Dead-end street

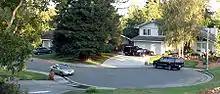
A cul-de-sac in Sacramento, California

Similar studies in Europe and Australia found that children's outdoor play is significantly reduced on through roads where traffic is, or perceived by parents to be, a risk. In addition, they confirmed the results of the seminal Donald Appleyard 1982 study, which showed the negative correlation between amount of traffic and social networks. The inverse correlation between amounts of traffic and sociability of streets was reconfirmed by a newer study that repeated Appleyard's San Francisco analysis in Bristol, UK. It showed that the cul-de-sac street with the lowest traffic of the three streets had the highest level of social interaction.